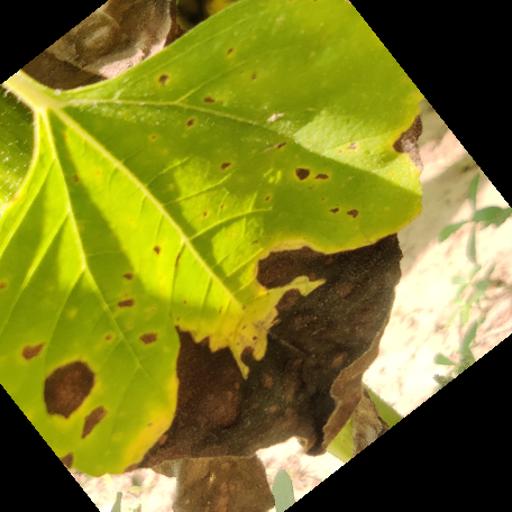
Label: Leaf_scars